Samoan Clipper

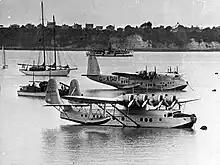
NC16734 "Samoan Clipper" (foreground), moored at Auckland, New Zealand in 1937.

Samoan Clipper was one of ten Pan American Airways Sikorsky S-42 flying boats. It exploded near Pago Pago, American Samoa, on January 11, 1938, while piloted by aviator Edwin Musick. Musick and his crew of six died in the crash. The aircraft was carrying only airmail and express freight; no passengers were aboard.